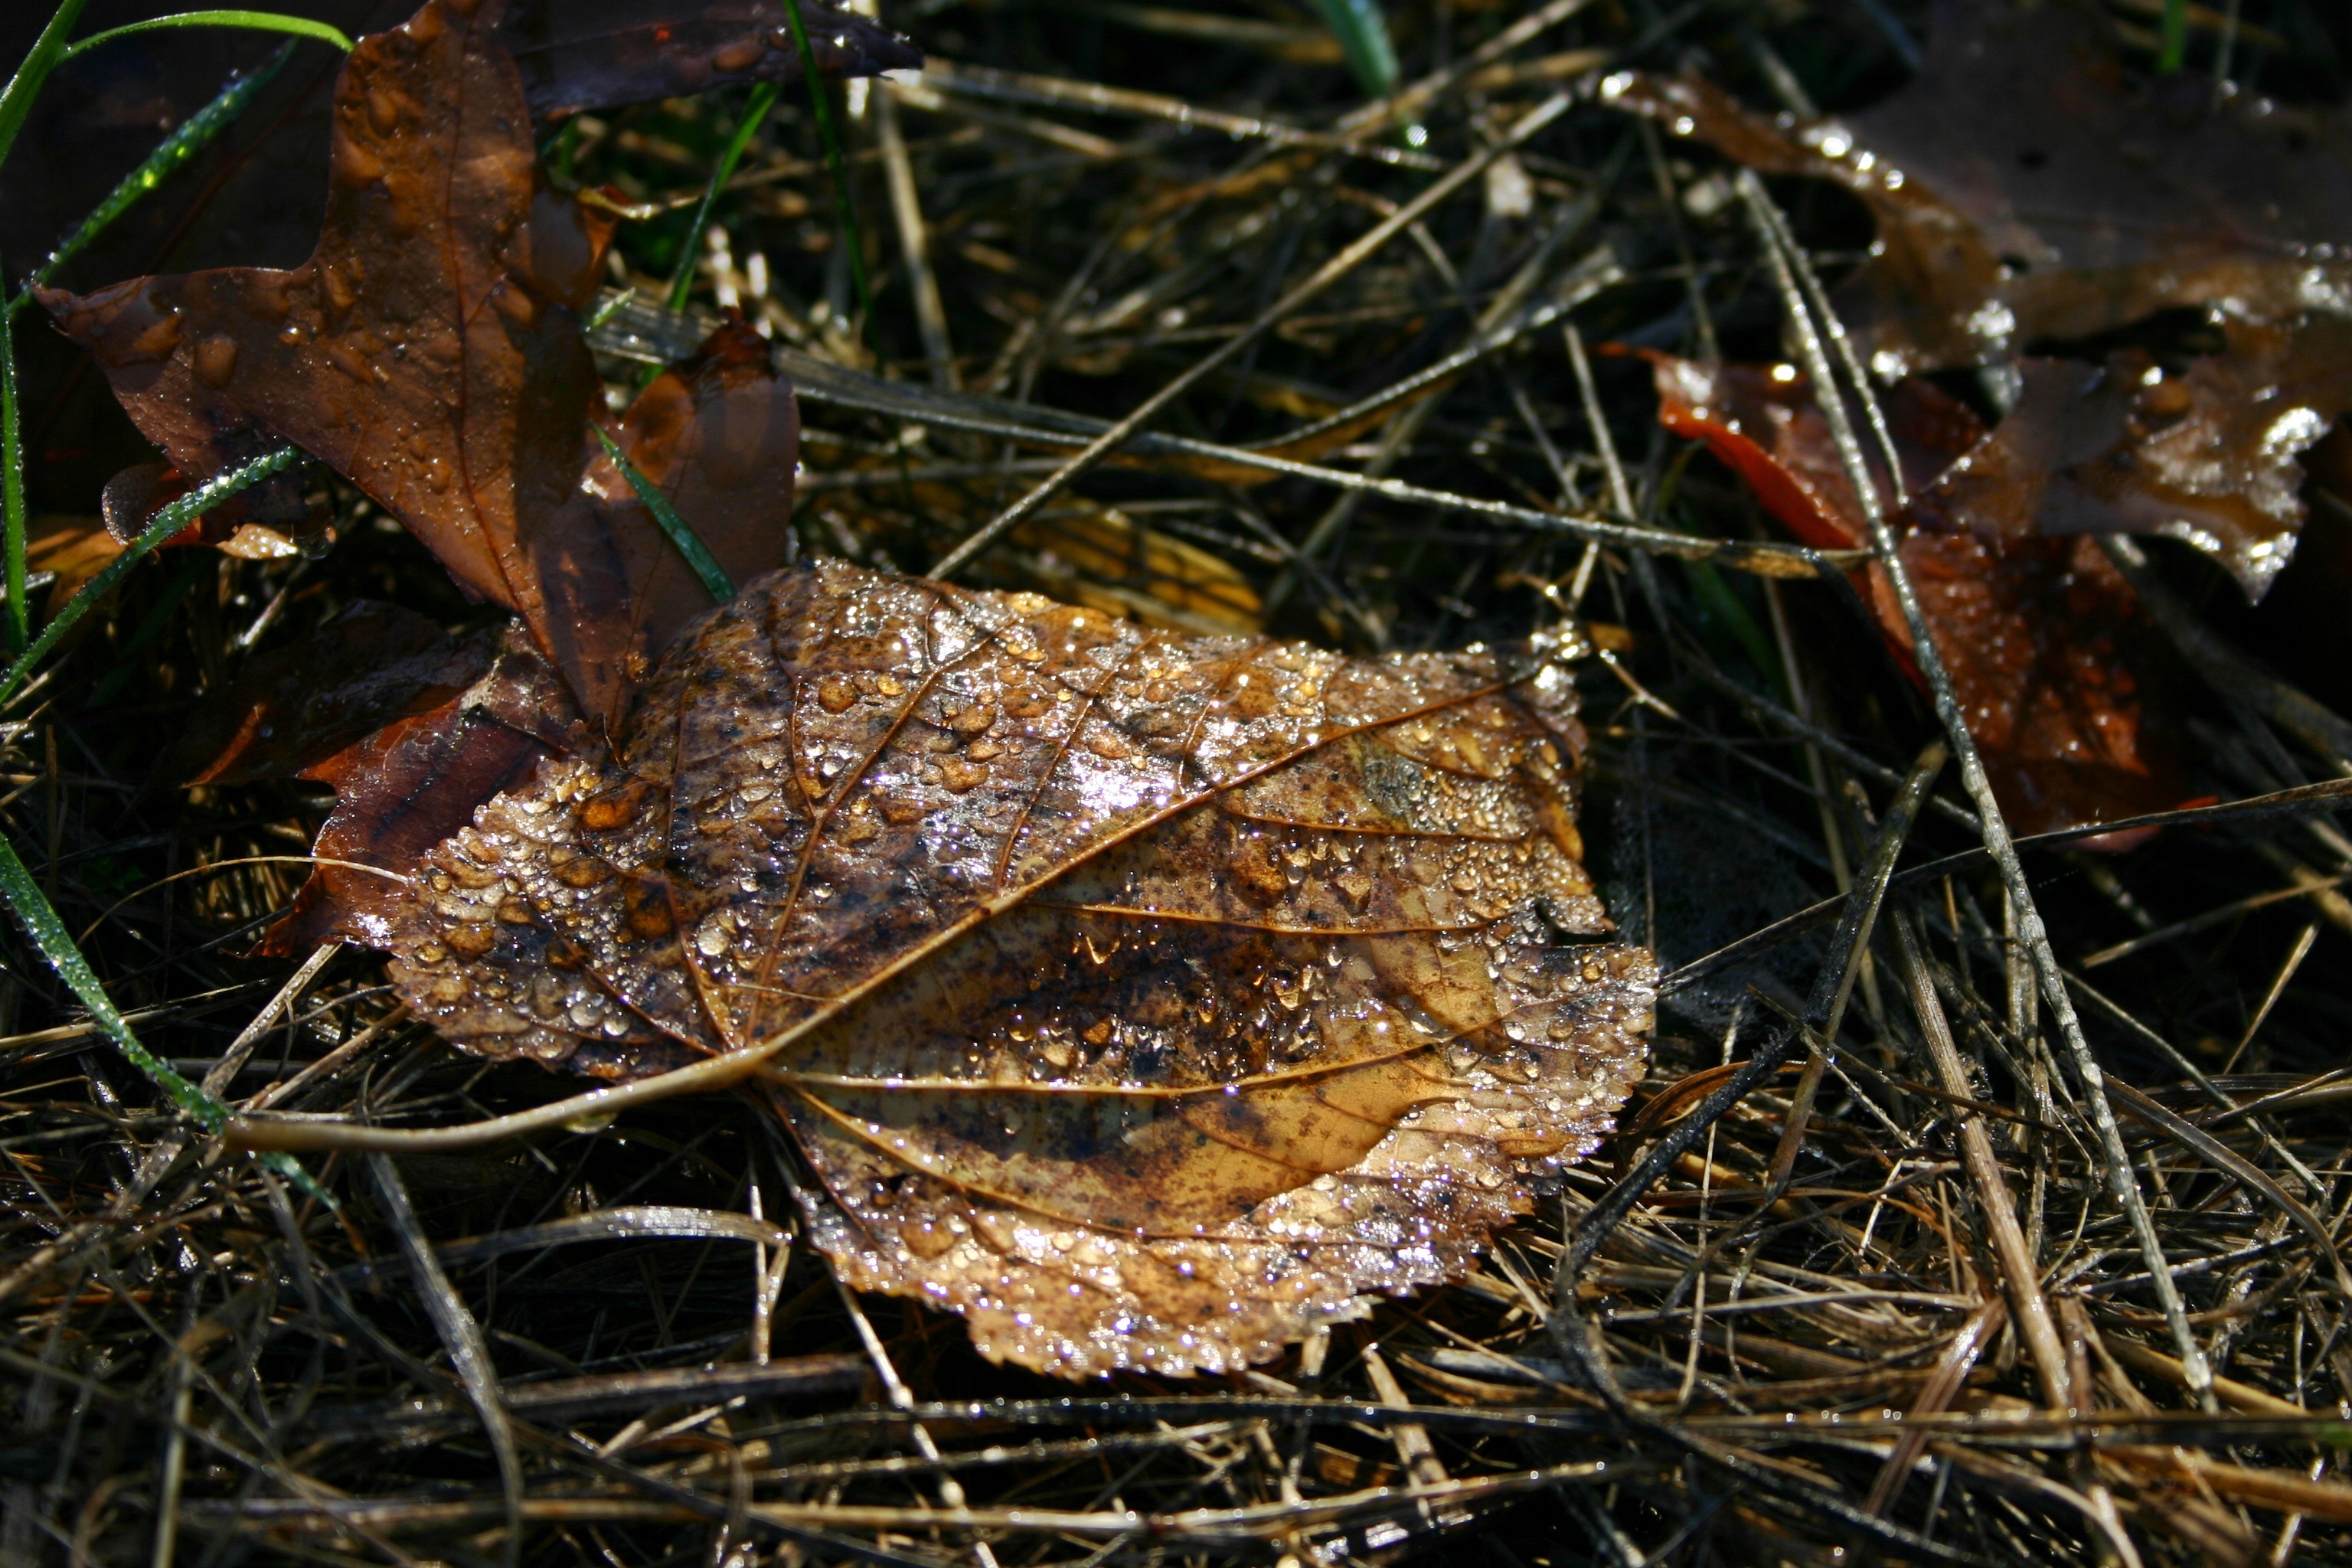
tree, water, nature, forest, grass, dew, plant, leaf, wet, wildlife, macro, autumn, brown, season, fauna, drip, forest floor, leaves, dewdrop, october, moist, autumn leaf, fall foliage, drop of water, macro photography, wet leaves